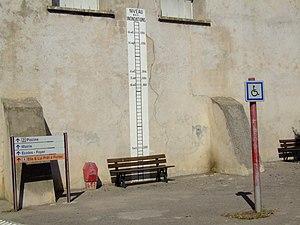
Le barrage de Conqueyrac est l'un des trois barrages écrêteurs de crues du Vidourle. Situé sur la commune de Conqueyrac, dans le Gard, c'est le plus grand des trois et le seul barrage situé sur le fleuve même du Vidourle. Les deux autres barrages ont été construits sur des affluents du fleuve.
Le barrage de Ceyrac est l'un des trois barrages écrêteurs de crues du Vidourle. Situé lieu-dit Ceyrac, sur la commune de Conqueyrac dans le Gard, il a été érigé sur le Rieu Massel, un affluent rive droite du Vidourle. Des trois barrages du Vidourle, seul le barrage de Conqueyrac a été construit directement sur le fleuve.
Le barrage de la Rouvière est l'un des trois barrages écrêteurs de crues du Vidourle. Situé sur les communes de Bragassargues et de Quissac dans le Gard, il a été érigé sur le Crieulon, un affluent rive gauche du Vidourle. Des trois barrages du Vidourle, seul le barrage de Conqueyrac a été construit directement sur le fleuve.